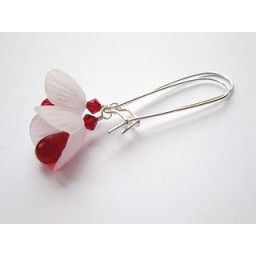
Pale pink lucite flowers with red Czech glass centres in sterling silver.